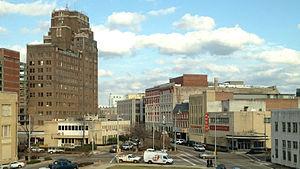
Meridian est une ville du Mississippi, dans le comté de Lauderdale, aux États-Unis. Elle abrite une importante base aéronavale de l’US Navy.